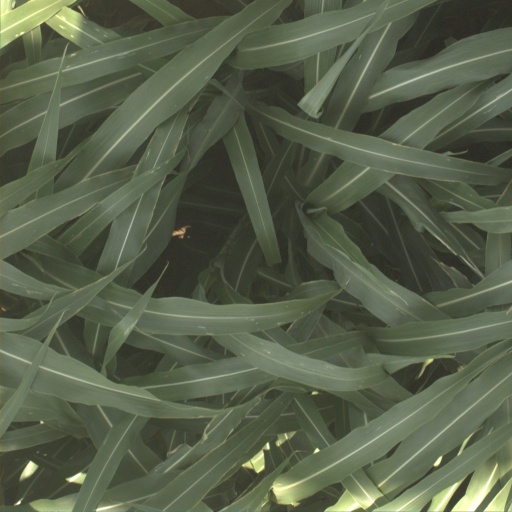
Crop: sorghum